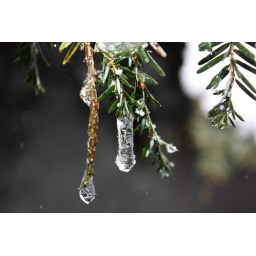
in between the snow, we had some sleet and rain which caused some cute little icicles on the pine trees.